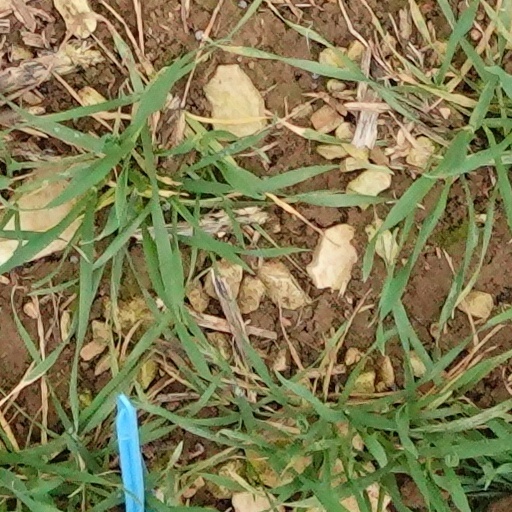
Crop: wheat